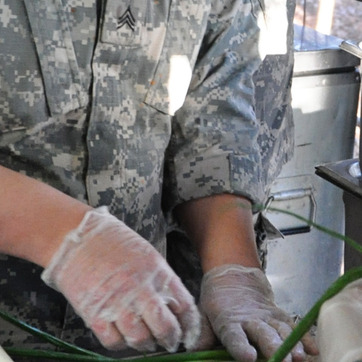
Material: fabric